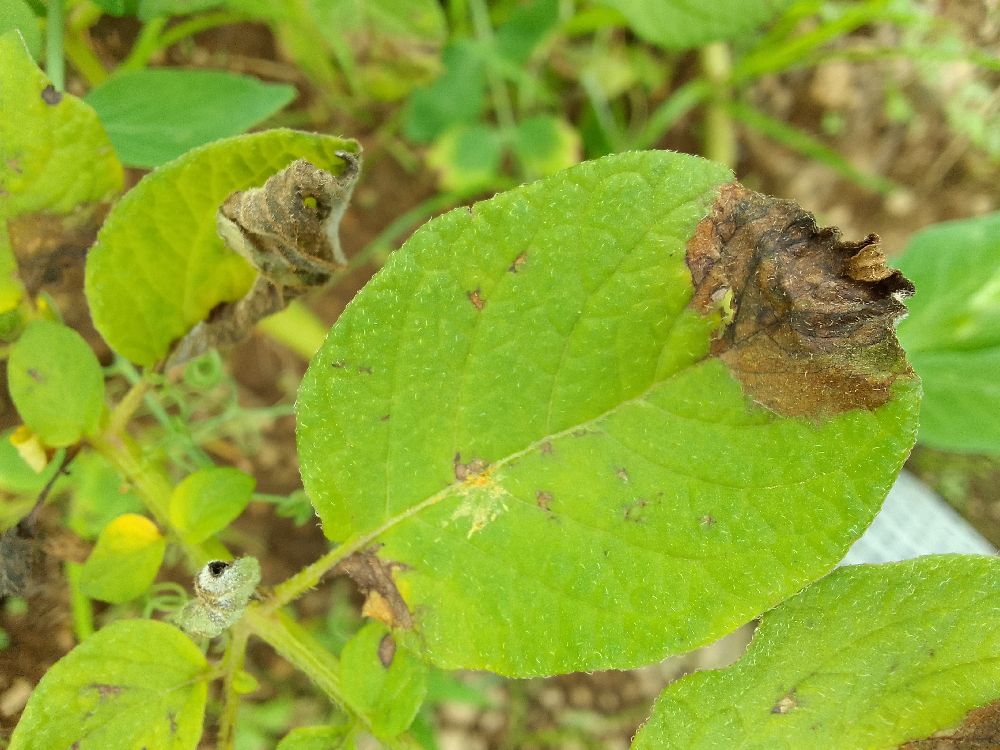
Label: Late blight